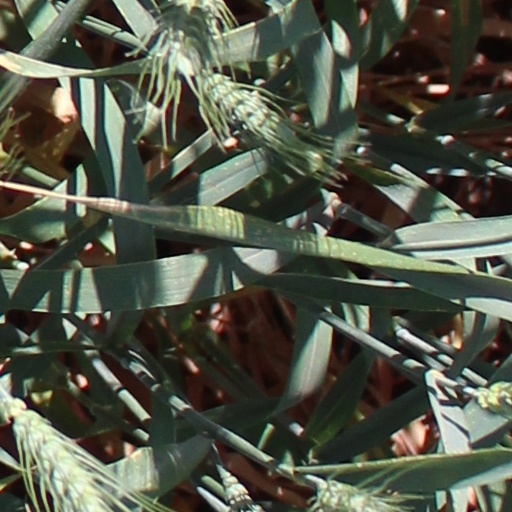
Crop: wheat